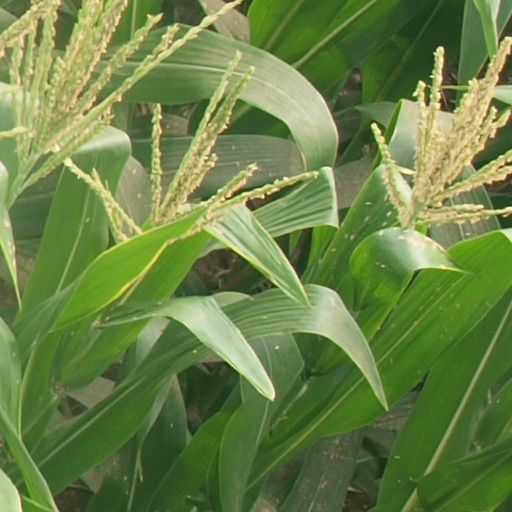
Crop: maize; corn